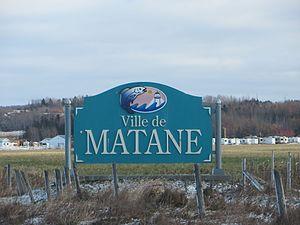
Bienvenue à Matane
Matane est une ville située dans la région administrative du Bas-Saint-Laurent au Québec. Elle fait partie de la municipalité régionale de comté de La Matanie, dont elle est le chef-lieu. La ville, située sur le littoral nord de la péninsule, est comprise dans la région touristique de la Gaspésie. La rivière Matane y a son embouchure dans l'estuaire maritime du Saint-Laurent.